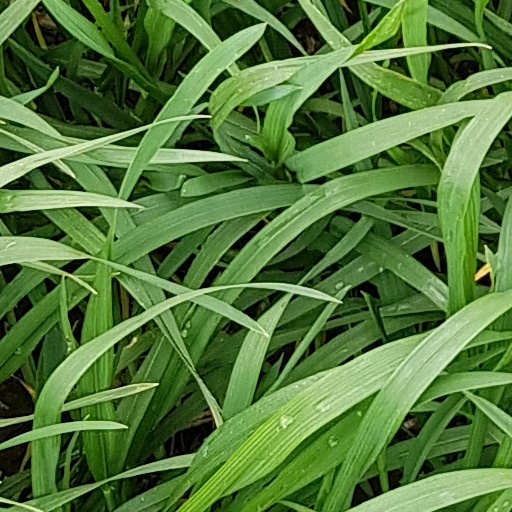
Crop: wheat